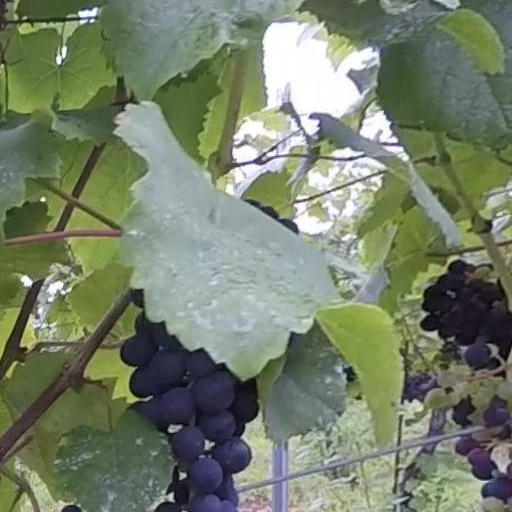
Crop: grape